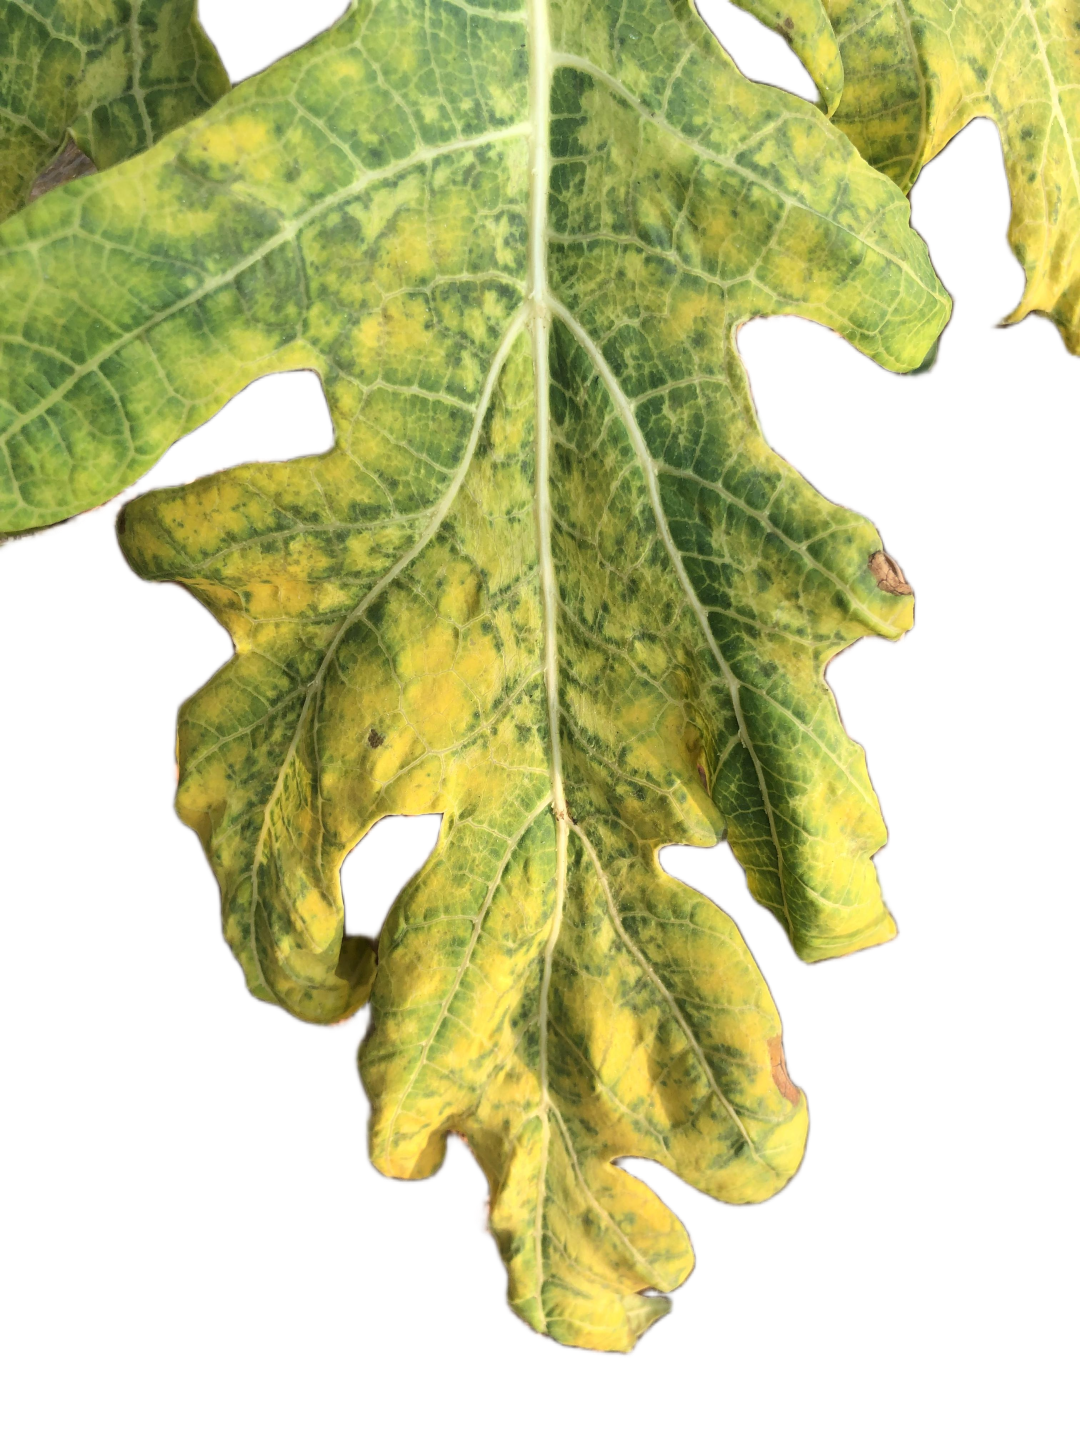
Crop: Papaya
Label: Curled_Yellow_Spot